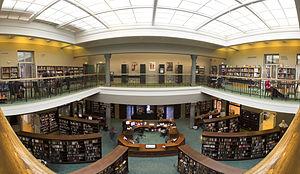
La littérature norvégienne regroupe l'ensemble des œuvres littéraires de langue norvégienne. L'histoire de la littérature norvégienne commence avec l'Edda poétique et la poésie des scaldes des IXᵉ siècle et Xᵉ siècle avec des poètes tels que Bragi Boddason et Eyvindr skáldaspillir. L'implantation du christianisme vers l'an 1000 met la Norvège en contact avec l'enseignement médiéval européen, l'hagiographie et les écrits historiques. Cette combinaison avec la tradition orale locale et l'influence islandaise fleurit dans une période intensive de production littéraire à la fin du XIIᵉ siècle et au début du XIIIᵉ siècle. Parmi les œuvres majeures de cette période figurent l'Historia Norwegiæ, la Þiðrekssaga et Le Miroir royal.